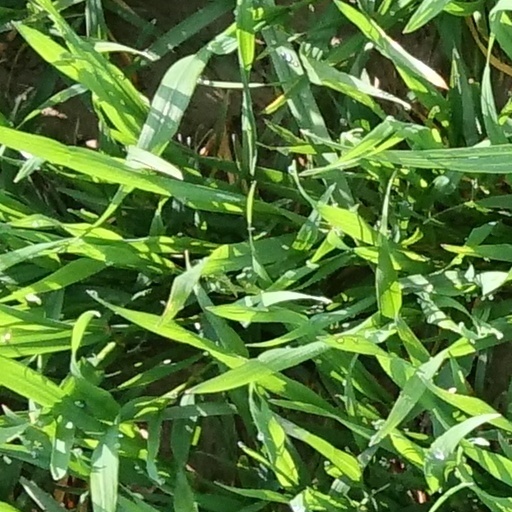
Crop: wheat